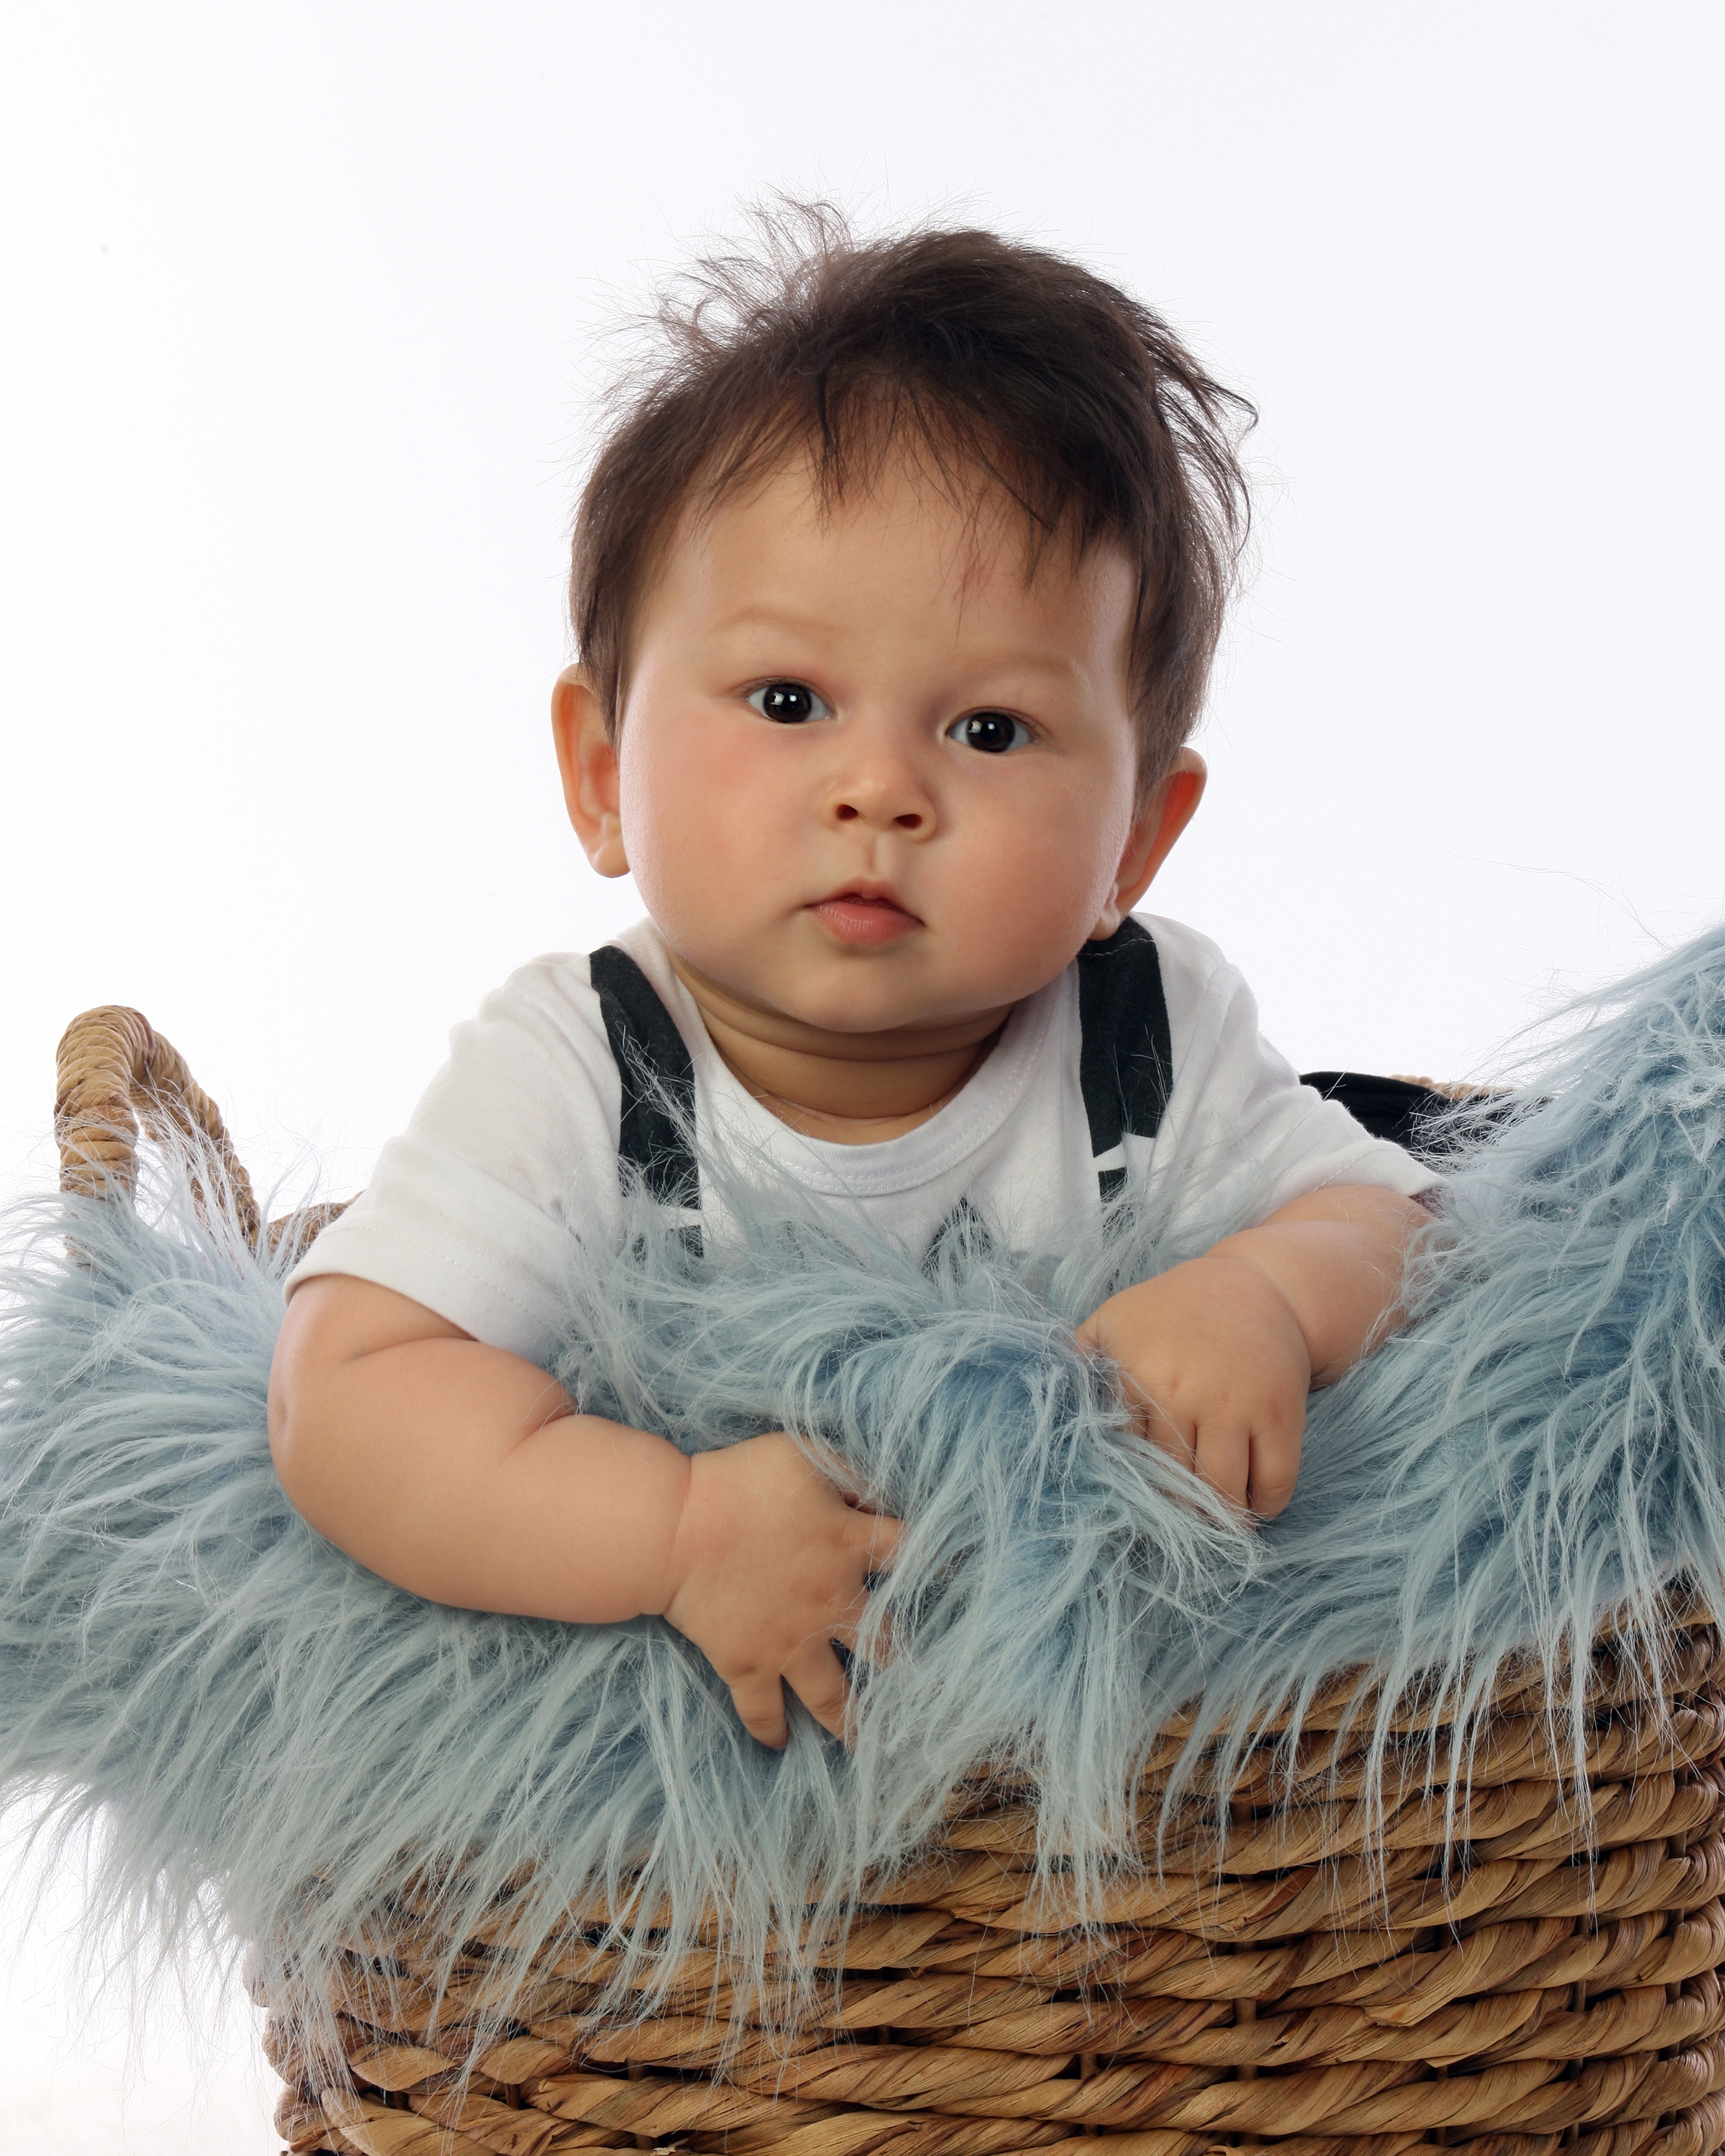
person, play, portrait, sitting, child, family, kids, children, infant, toddler, photo shoot, portrait photography, human positions